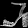
Label: Sandal